Convento de San José de los Carmelitas Descalzos (Zaragoza)

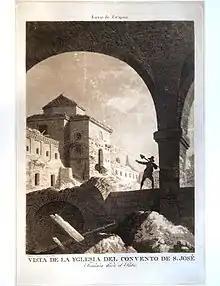
View of the church of the Convent of San José after the French sieges in Zaragoza by Fernando Bambrila and Juan Gálvez in 1813, published in the work "Ruinas de Zaragoza"

The Convento de San José de los Carmelitas Descalzos (English: Convent of Saint Joseph of Discalced Carmelites) was a convent located in the city of Zaragoza, that belonged to the Discalced Carmelites. It was demolished recently, in the 1970s.